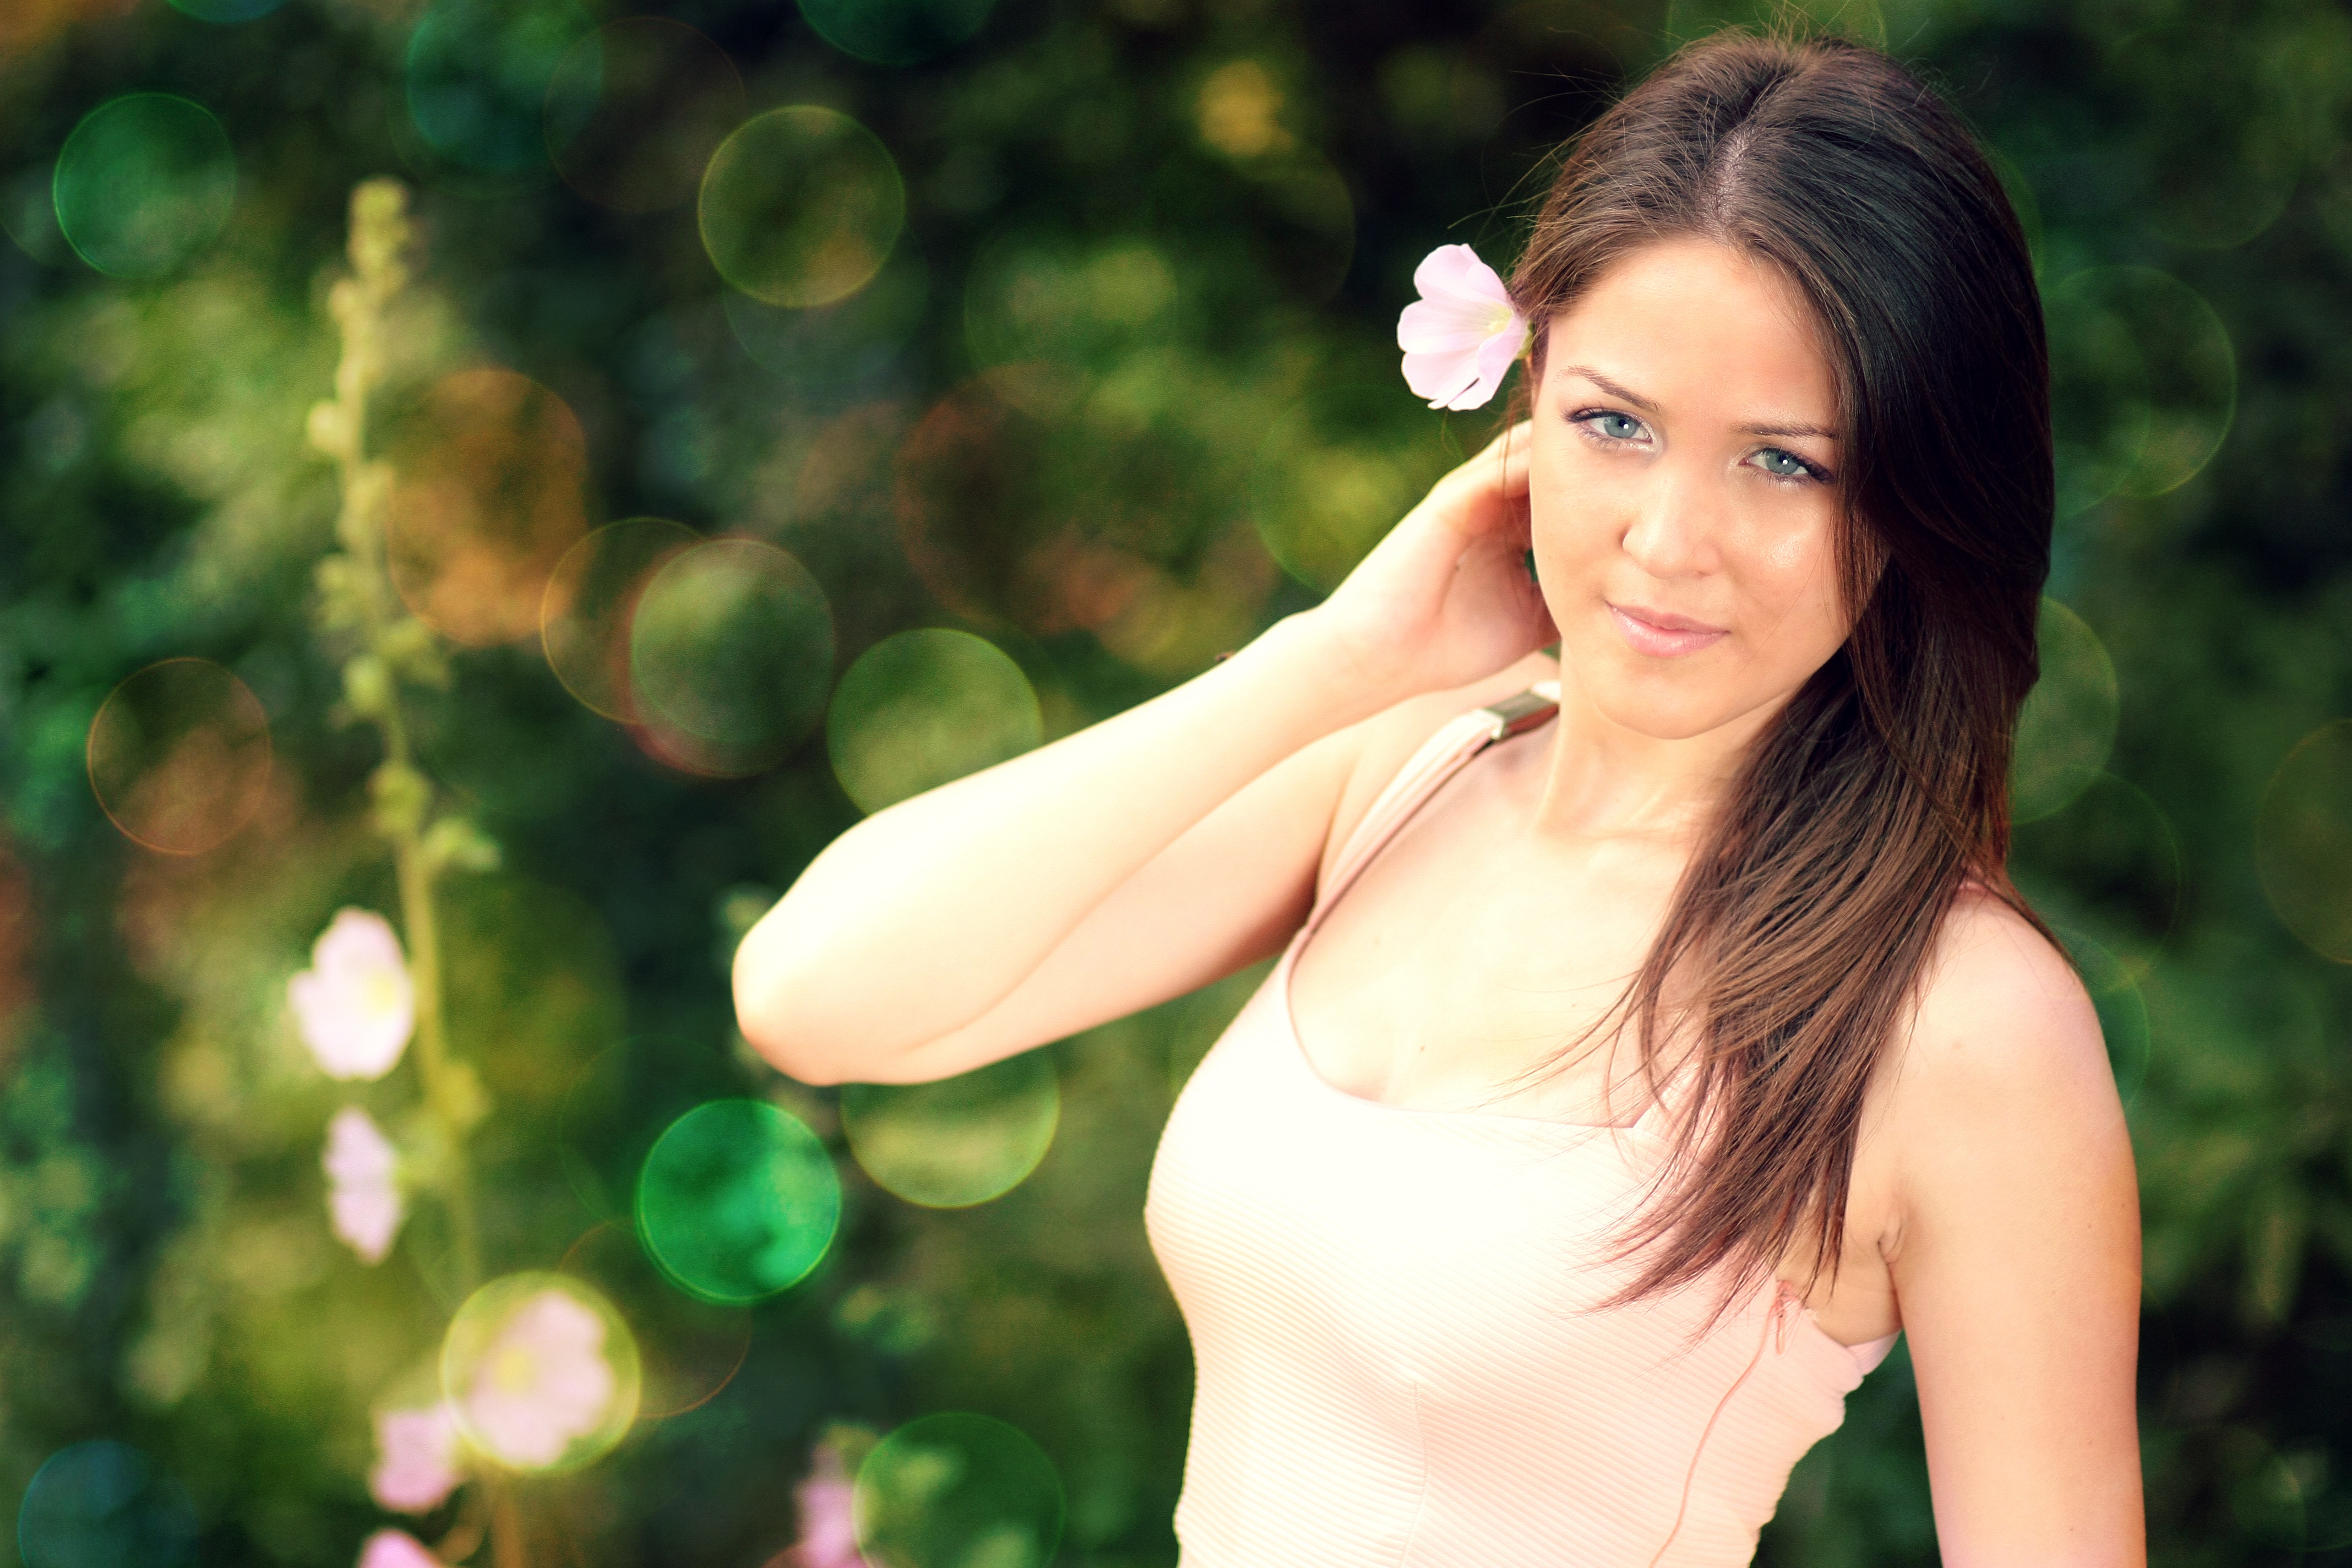
nature, grass, person, girl, woman, photography, sunlight, flower, portrait, model, green, lady, blonde, smile, dress, eye, photograph, skin, beauty, blue eyes, photo shoot, portrait photography